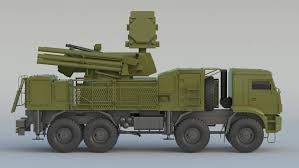
Label: Air Defense